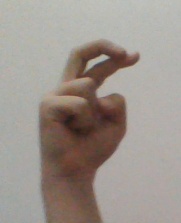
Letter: zay